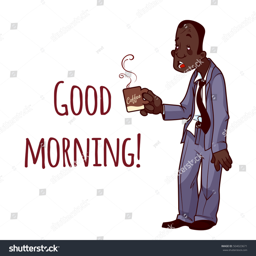
man in suit with a cup of coffee .